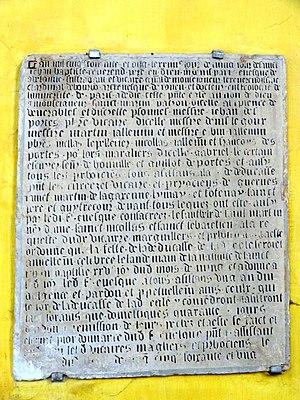
Mobilier de l'église - voir titre.
L'église Saint-Martin est une église catholique paroissiale située à Follainville-Dennemont, dans les Yvelines, en France. Elle se compose, pour l'essentiel, d'un vaste vaisseau unique, aux murs lisses, recouvert d'un plafond plat. On peut néanmoins distinguer entre la nef, dont les élévations extérieures sont assez disparates, et le chœur, d'un style Renaissance sobre préfigurant le style classique. L'église a été consacrée et dédiée à saint Martin de Tours le 24 juin 1561, probablement à l'occasion de l'achèvement du chœur. La nef a été retouchée au XVIIIᵉ siècle, et une tentative d'améliorer l'esthétique du sanctuaire a été entreprise à la même époque. Les travaux s'arrêtèrent après la pose de trois colonnes toscanes. Au nord de cette nef, subsistent encore des éléments de l'église romane primitive. Il s'agit notamment d'un petit clocher de la fin du XIᵉ siècle, dont la base est voûtée d'arêtes, et dont l'étage de beffroi a été refait dans le style gothique un siècle plus tard, ainsi que d'une travée voûté en berceau du milieu ou du troisième quart du XIIᵉ siècle.